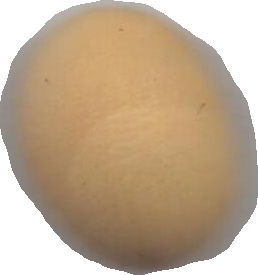
Variety: Dega